Question: Please indicate a possible affordance area of the drink_with_cup that can be used for holding.
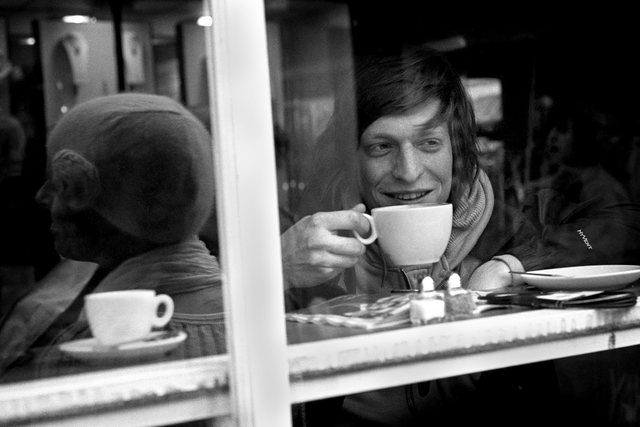
Answer: [85.5, 288.5, 171.5, 340.5]